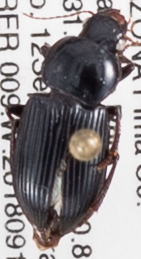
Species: Discoderus robustus
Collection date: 2018-09-12
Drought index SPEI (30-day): -0.39
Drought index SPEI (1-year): -1.69
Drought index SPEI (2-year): -1.45